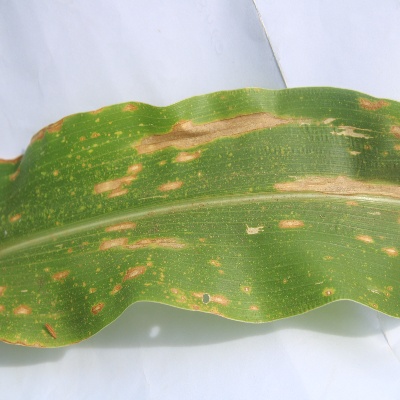
Crop: Maize
Condition: leaf spot